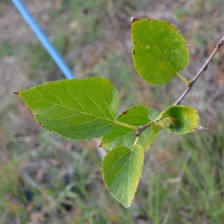
Variety: Kamphaengsaeng42